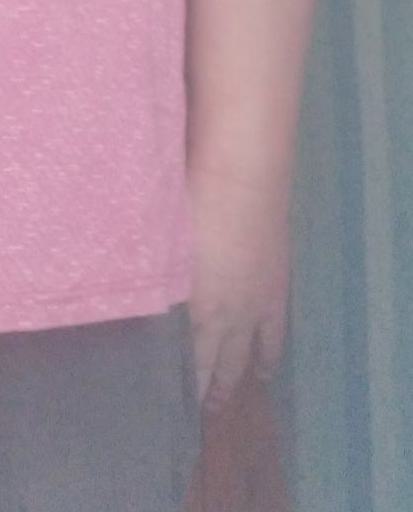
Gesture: no_gesture